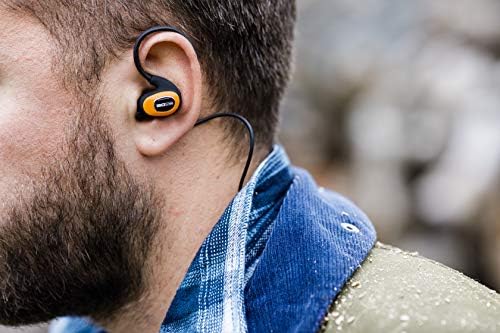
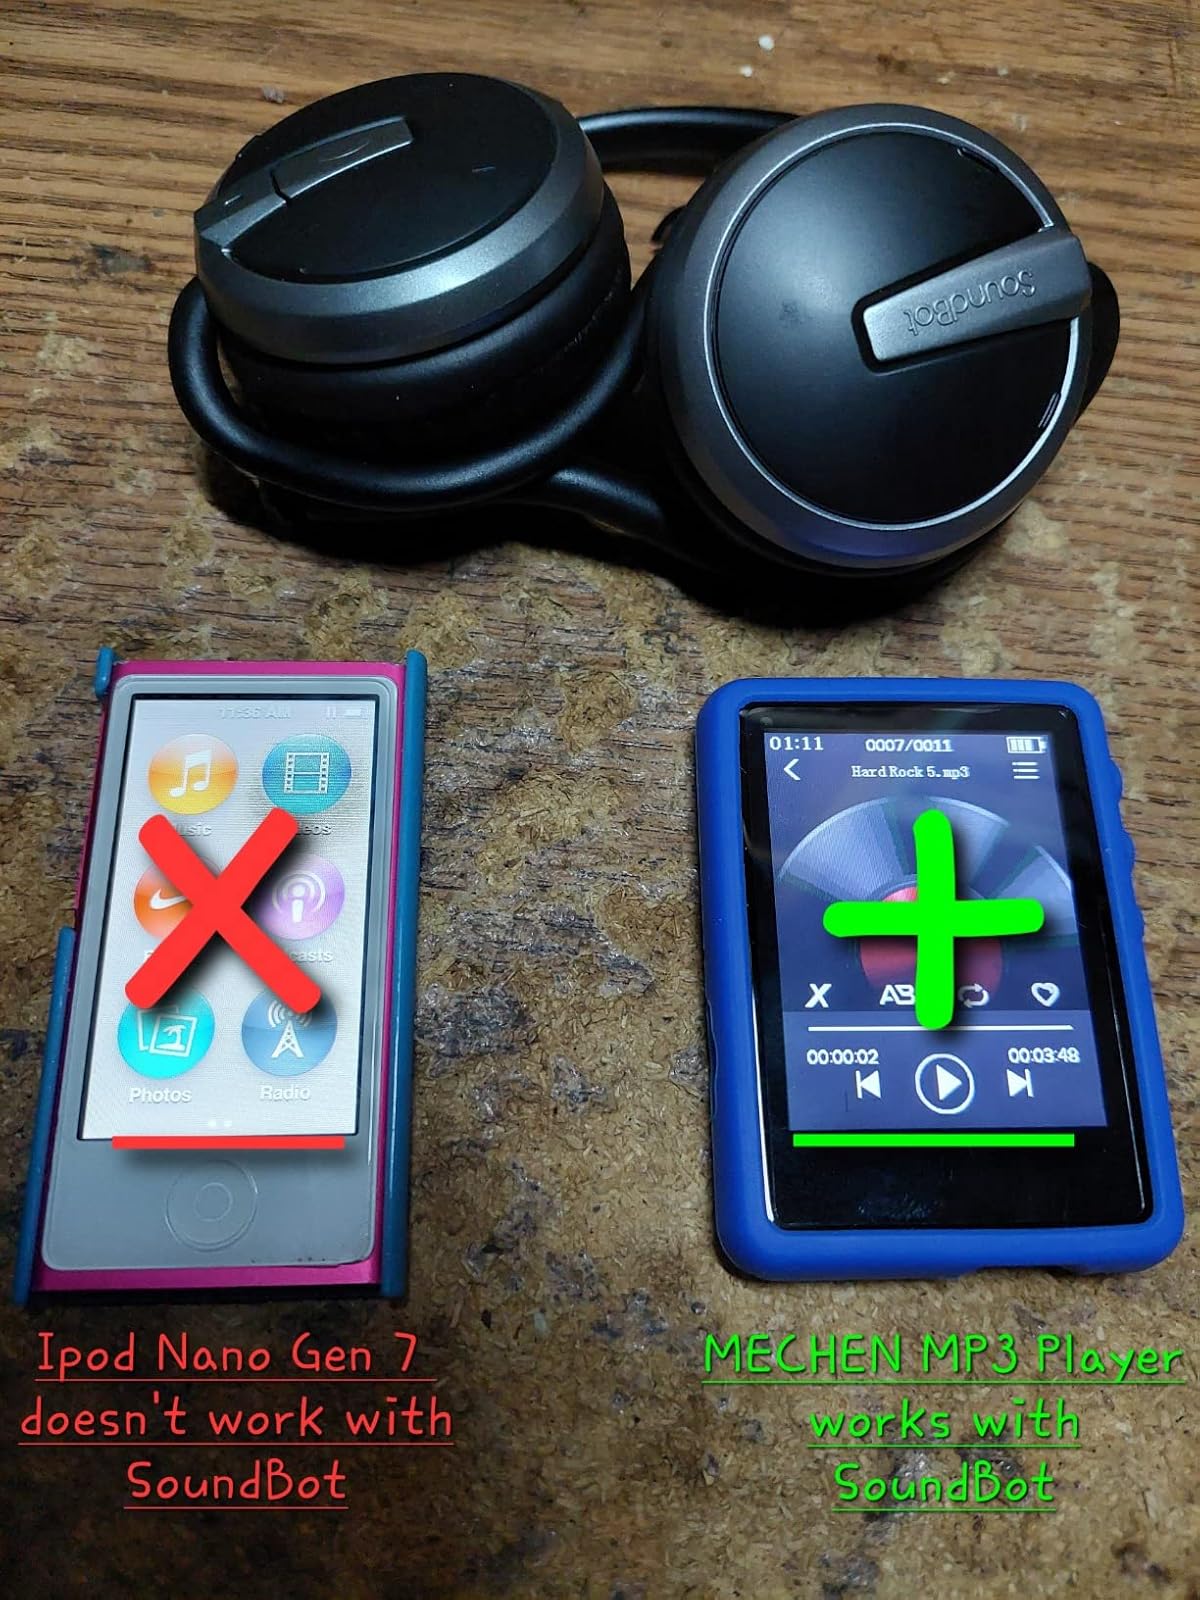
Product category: headphones
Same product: no